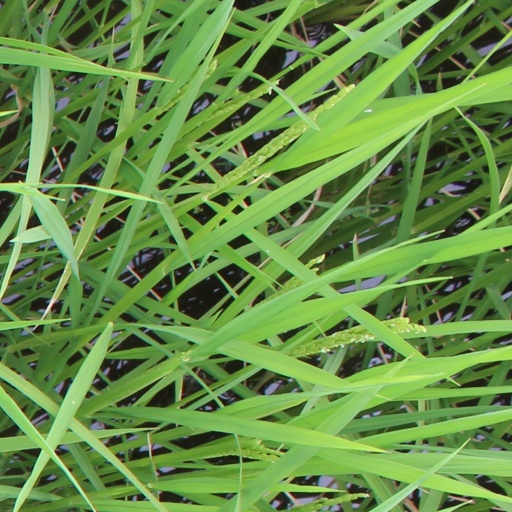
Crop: rice